Ælfhun

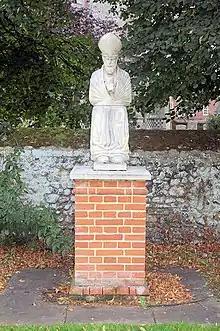
Modern statue of Ælfhun in Sudbury, Suffolk

Ælfhun (or Ælphunus) was a medieval Bishop of Dunwich.